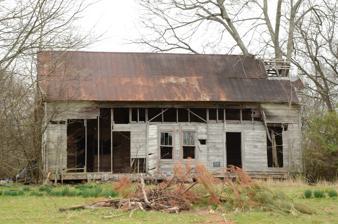
Building: Ed Knight House
Country: United States of America
Year built: 1880
Historic house in Arkansas, United States United States historic place Ed Knight House U.S. National Register of Historic Places Location in Arkansas Show map of Arkansas Location in United States Show map of the United States Location Off AR 128, Pine Grove, Arkansas Coordinates 33°51′55″N 92°47′23″W / 33.86528°N 92.78972°W / 33.86528; -92.78972 Area less than one acre Built 1880 ( 1880 ) MPS Dallas County MRA NRHP reference No. 83003524 Added to NRHP October 28, 1983 The Ed Knight House is a historic house near Pine Grove , a rural community in Dallas County, Arkansas .  It is located on County Road 275 off Arkansas Highway 128 .  In appearance it resembles a double pen house, a narrow and wide structure with a gable roof.  Its oldest portion is a dog trot log structure built c. 1880, after which the central passageway was enclosed and an ell added to the south end.  This was then sheathed in horizontal weatherboarding.  The front facade has a hip-roof porch extending across its width, supported by six turned posts, with jigsaw-cut brackets.  The Knights were a prominent local family who settled the area in the 1840s. The house was listed on the National Register of Historic Places in 1983. See also National Register of Historic Places listings in Dallas County, Arkansas References